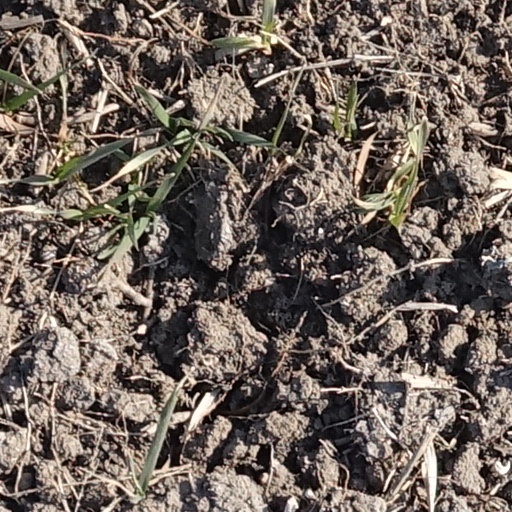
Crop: wheat